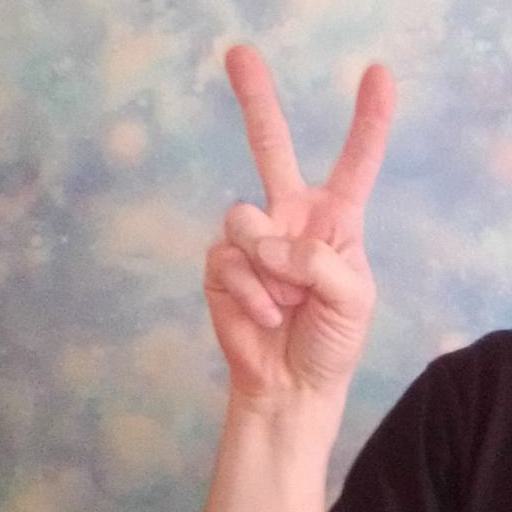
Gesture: peace